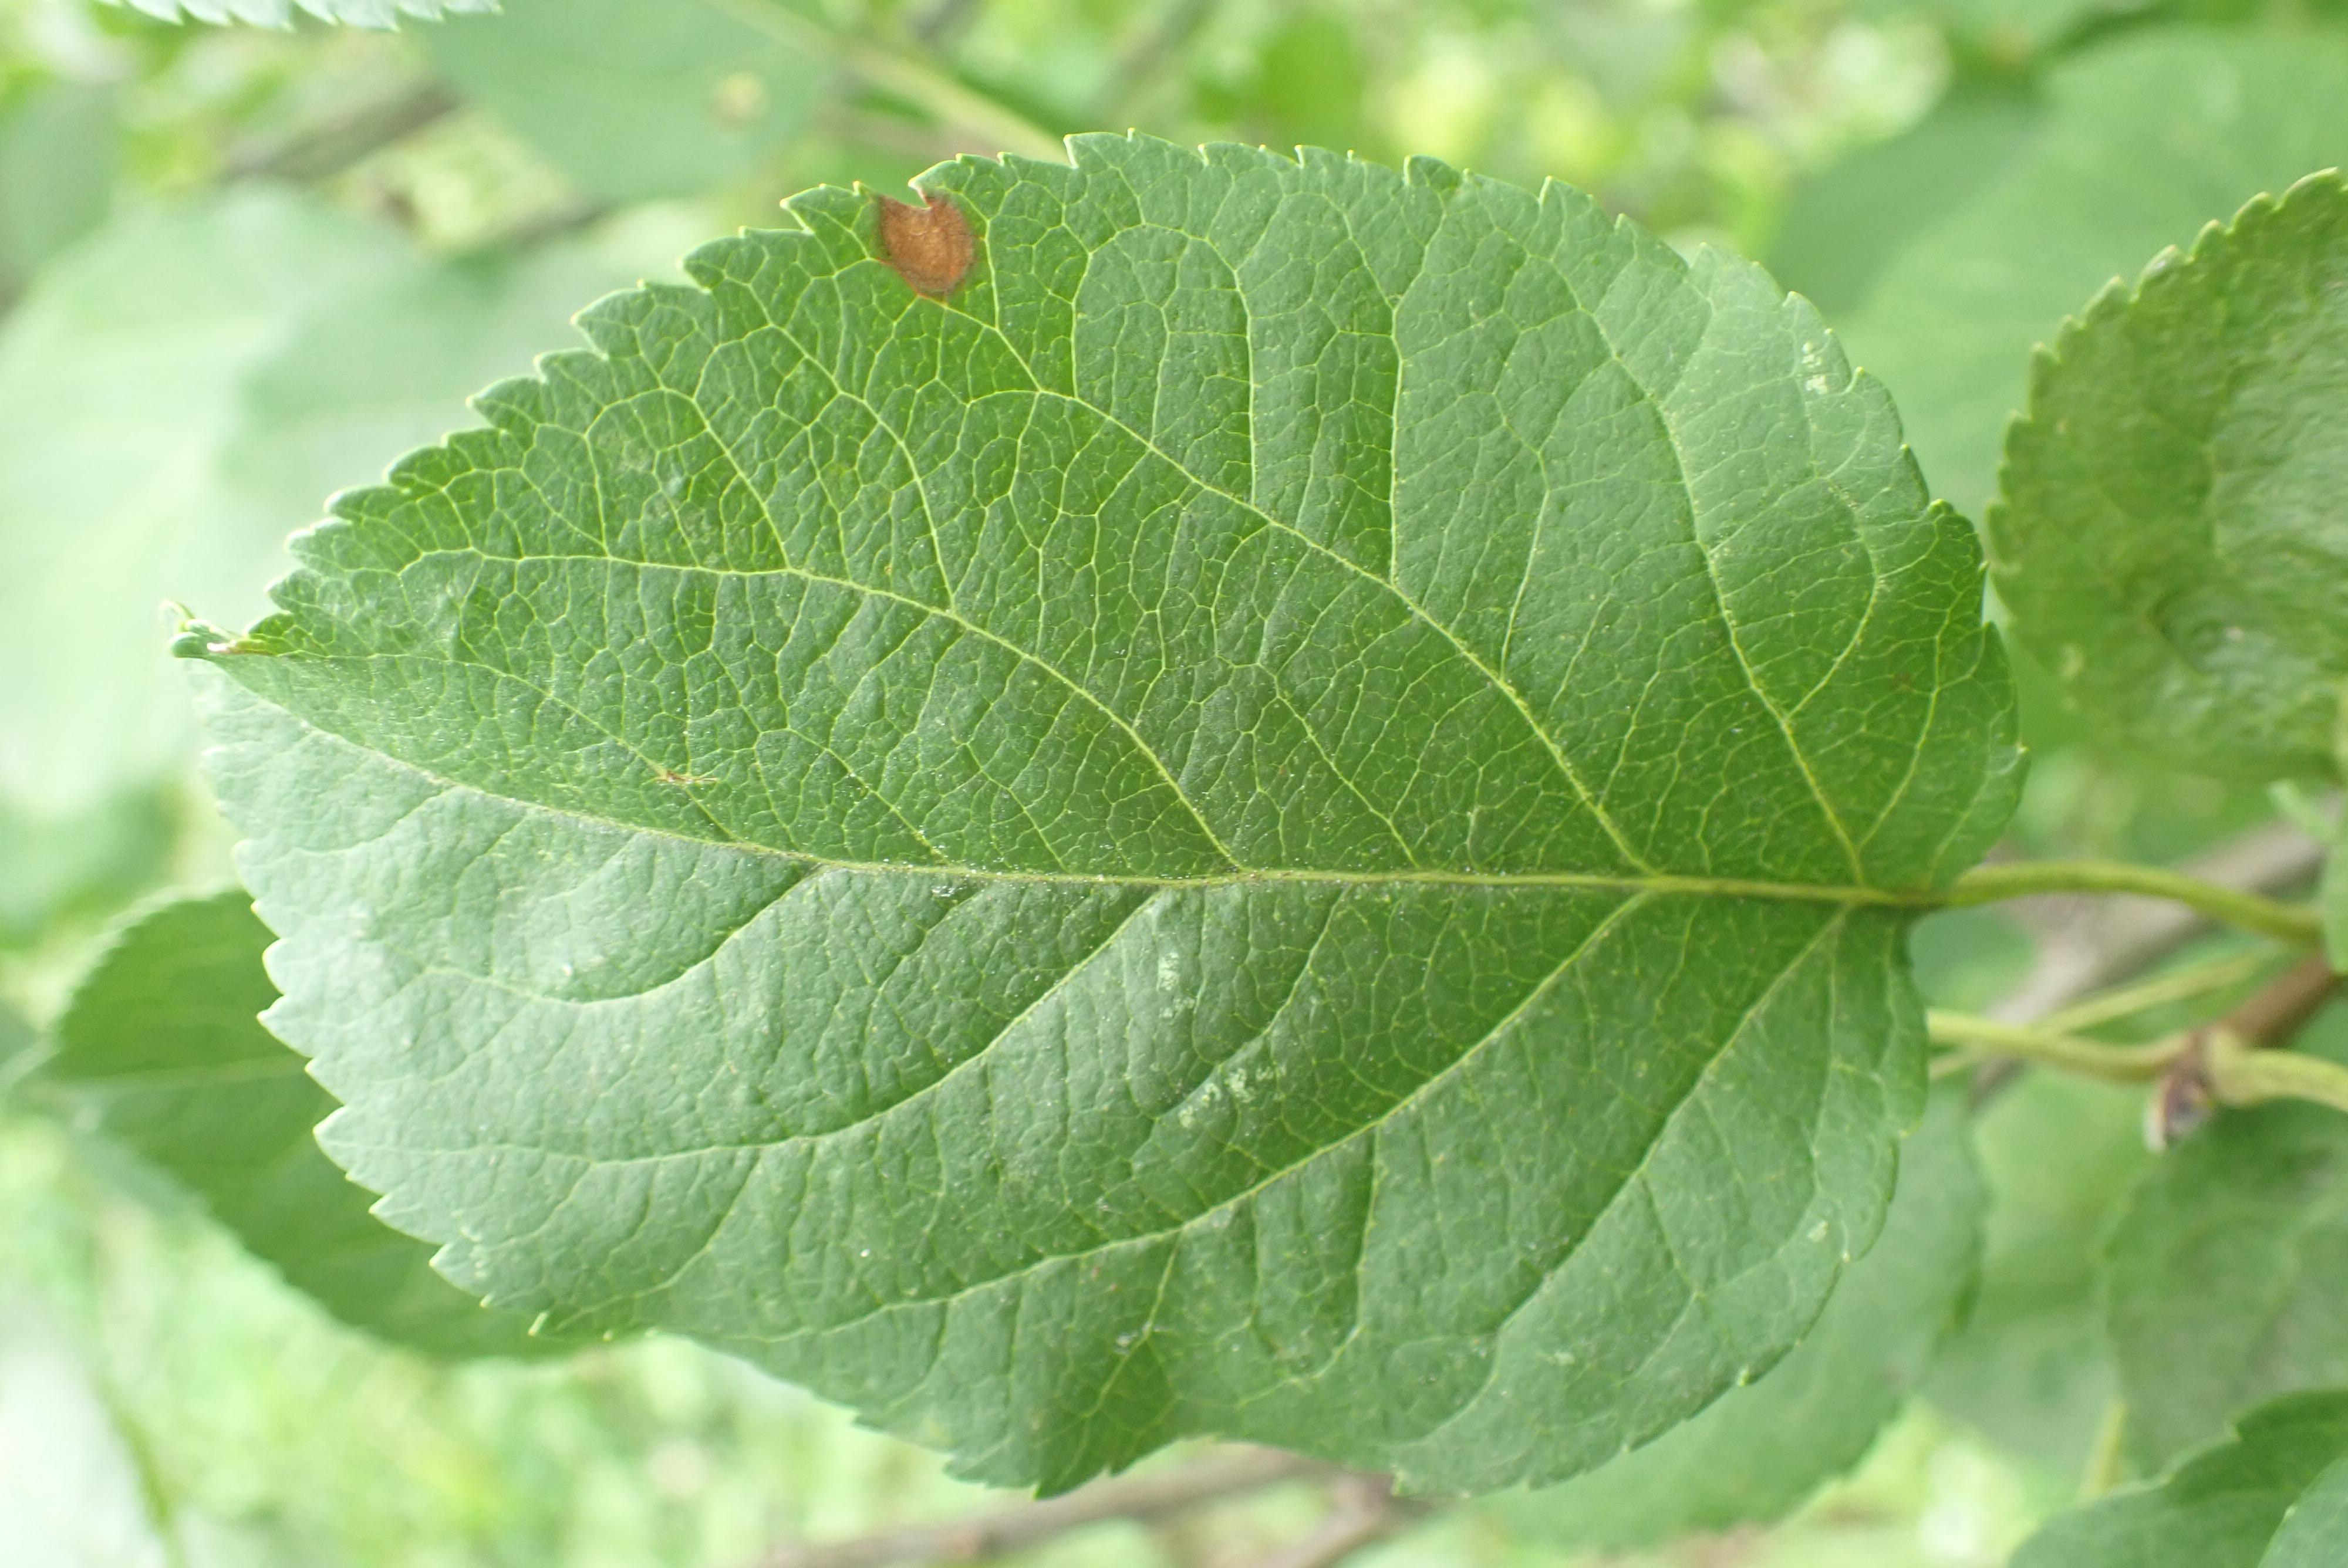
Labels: frog_eye_leaf_spot